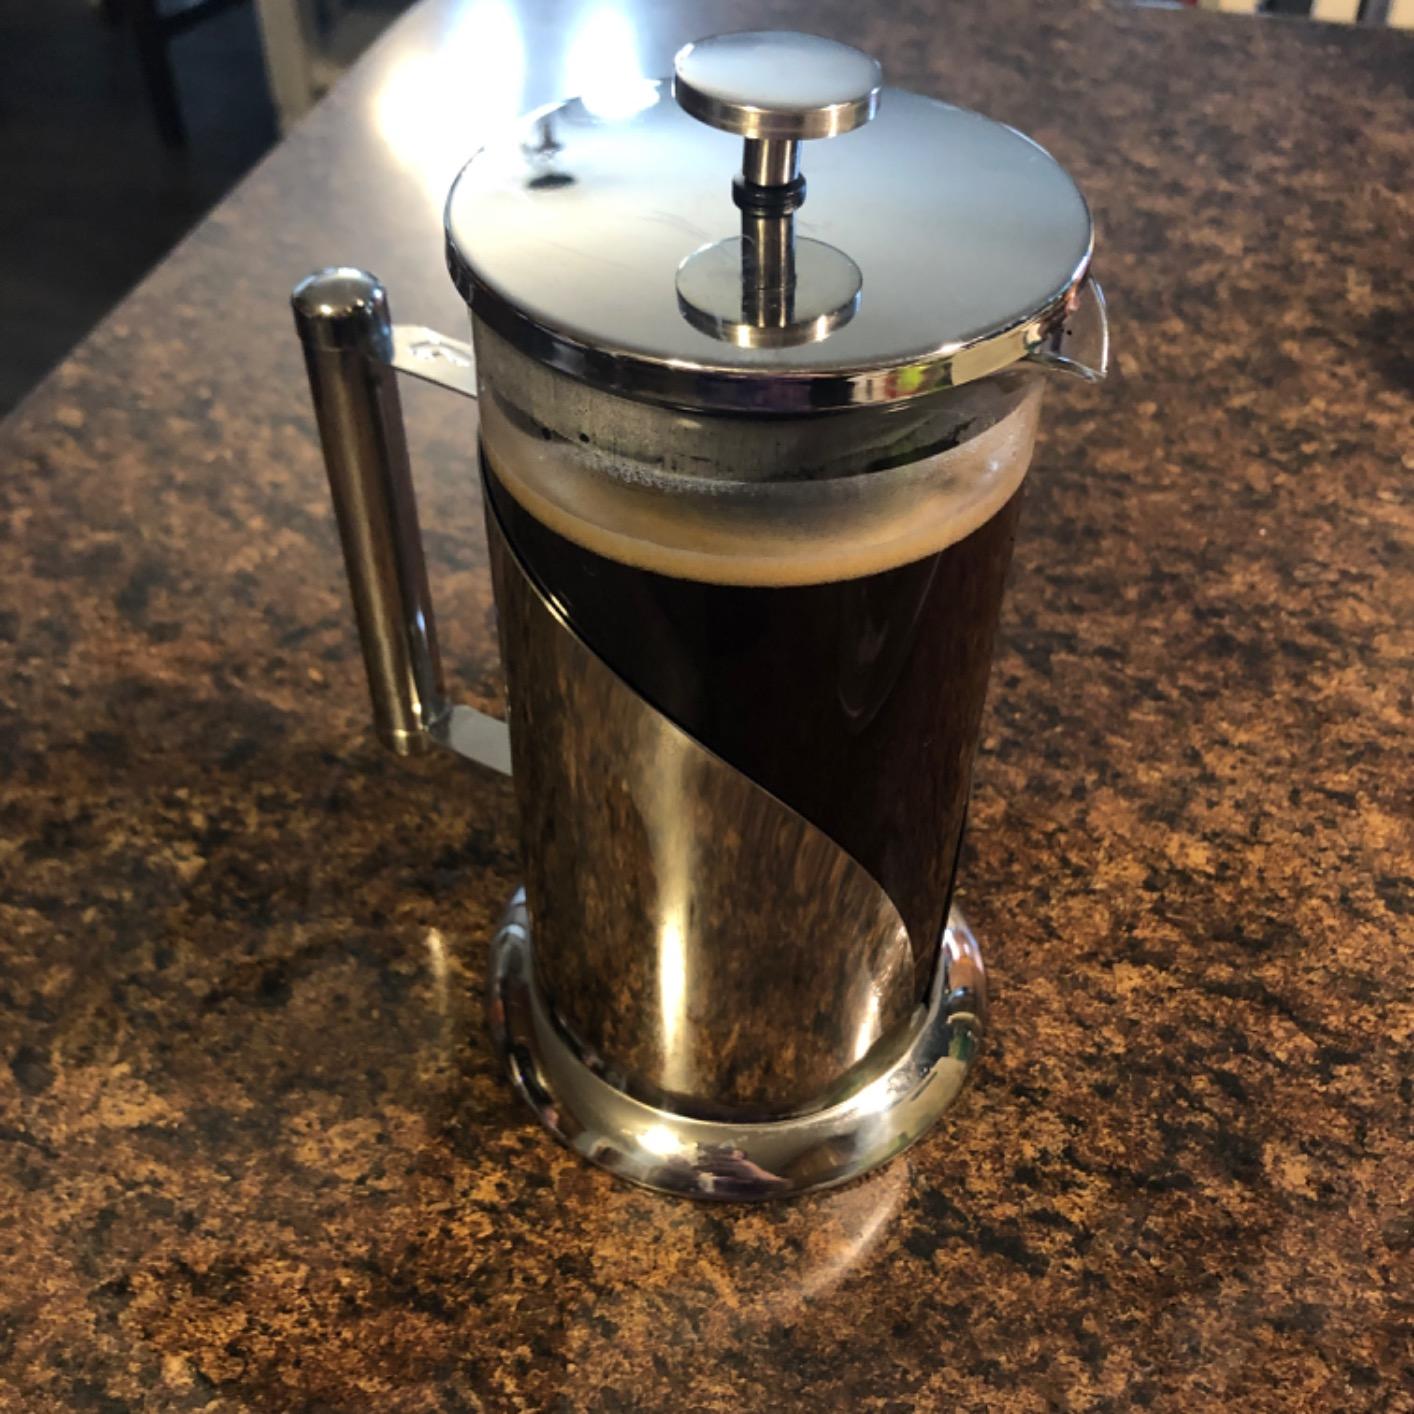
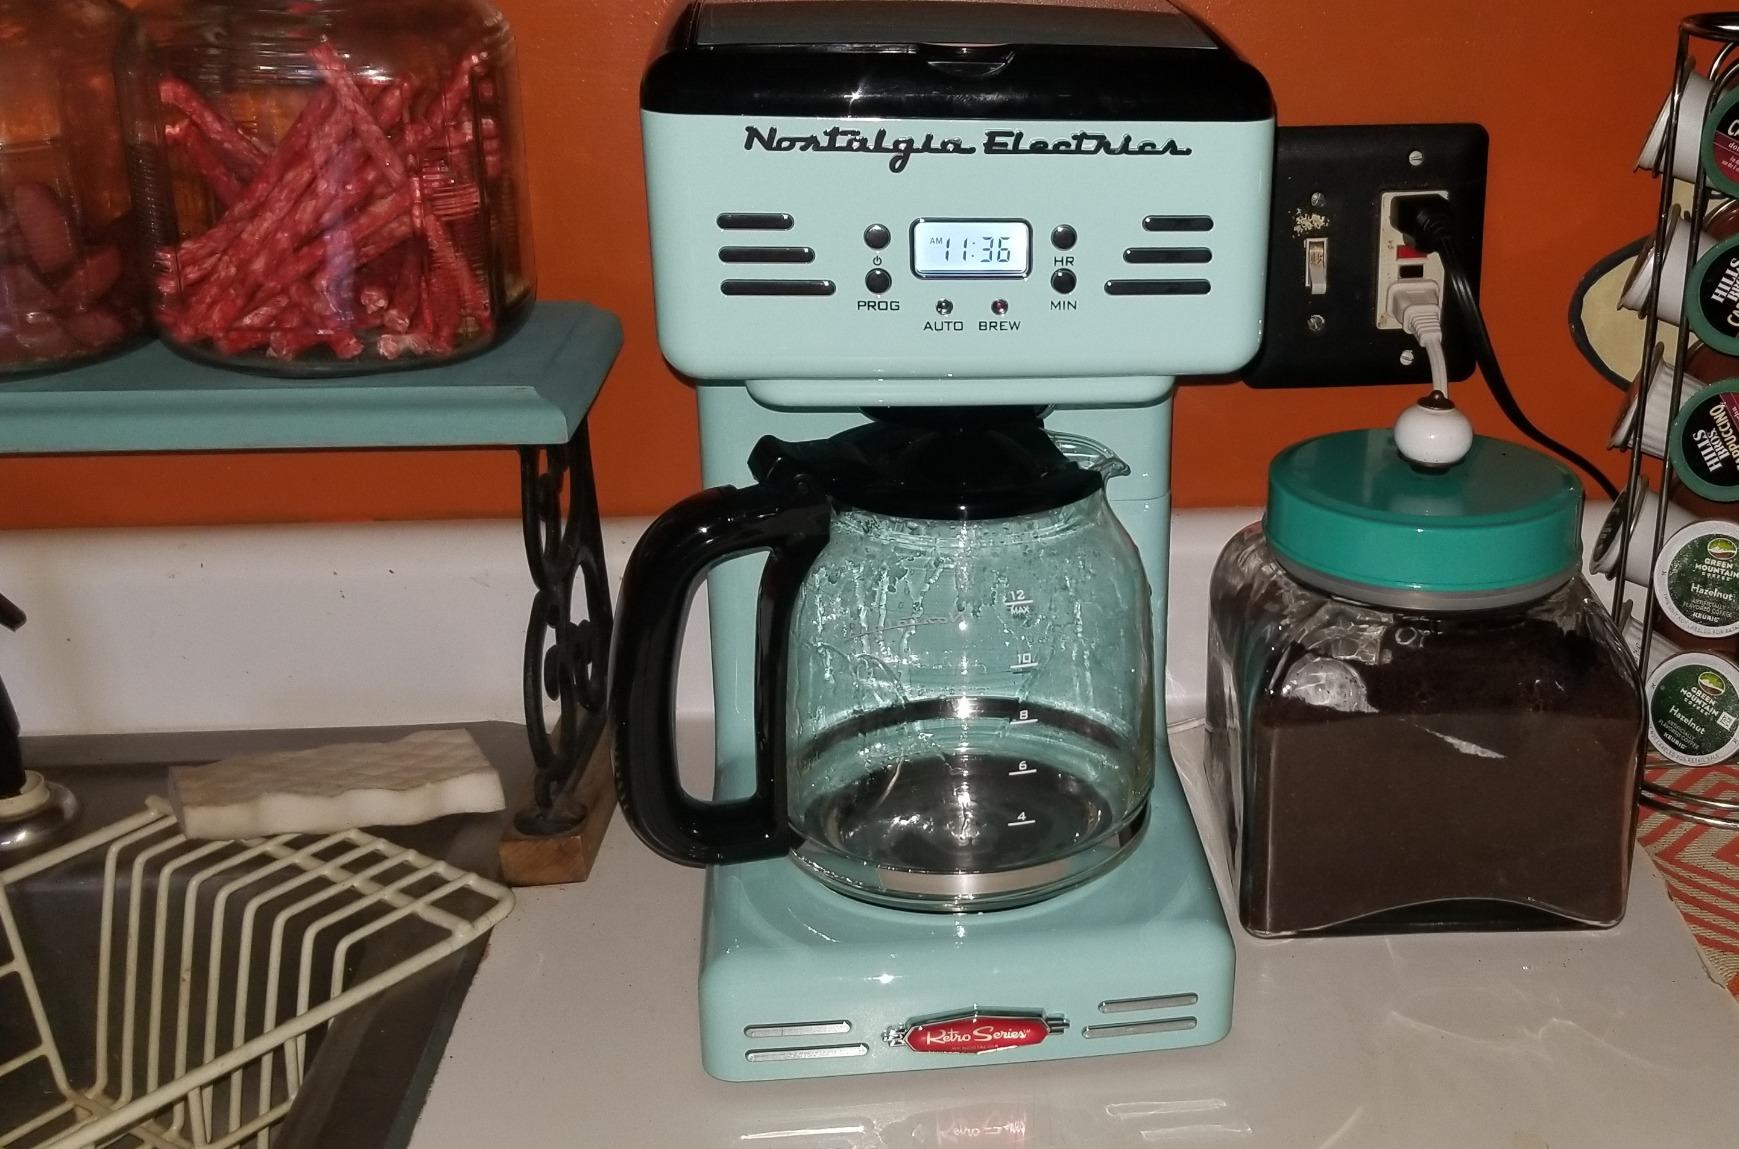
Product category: items_tea
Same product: no